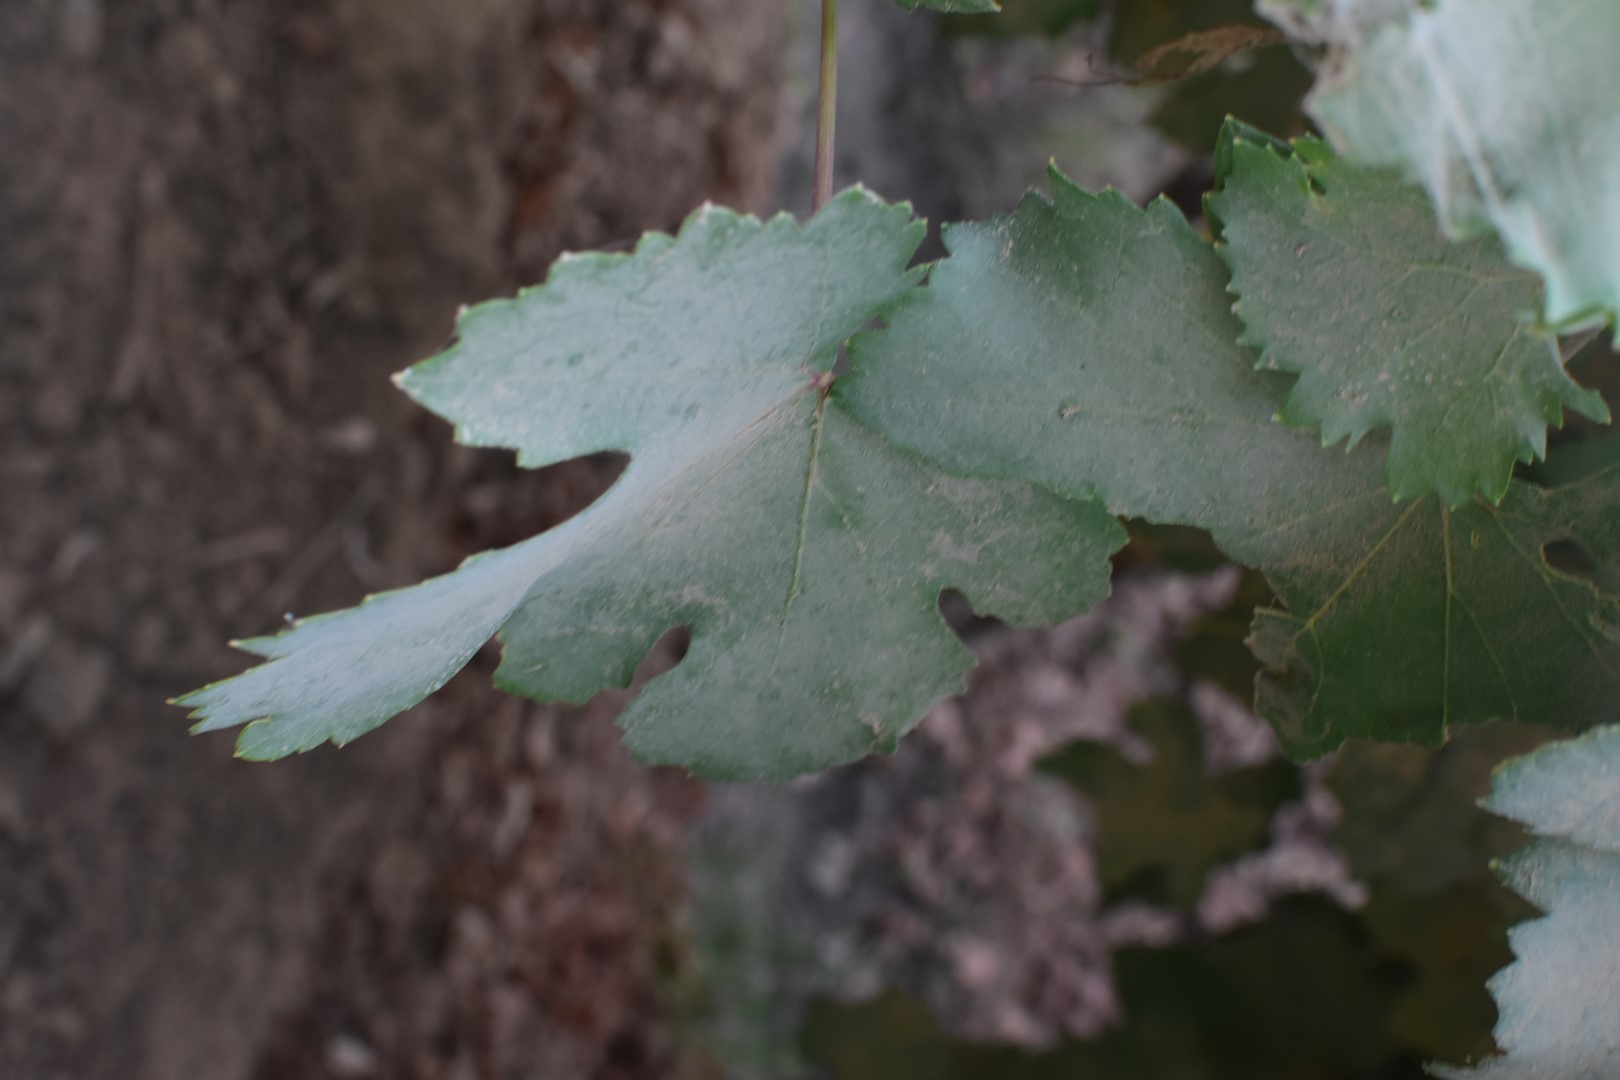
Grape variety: Kamali